ZooMS

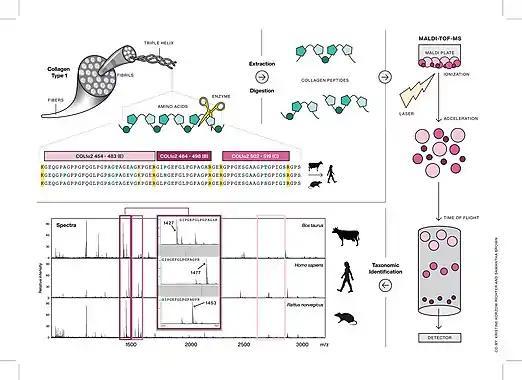

ZooMS identifies species based on differences in the amino acid composition of the collagen protein. The amino acid sequence of a species’ collagen protein is determined by its DNA and as a result like DNA, the amino acid sequence reflects a species’ evolutionary history. The greater the evolutionary distance between two species, the more different their collagen proteins will be. ZooMS typically can identify a sample up to genus level, though in some cases the identification can be more or less specific. A good understanding of the archaeological context of the sample can be used to further refine the resolution of the species identification.